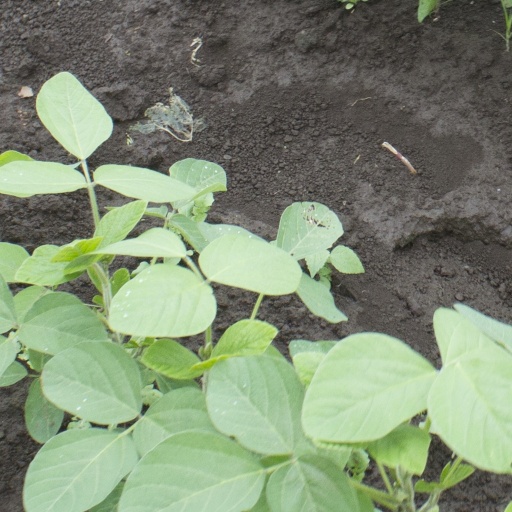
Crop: soybean